Song in Blue

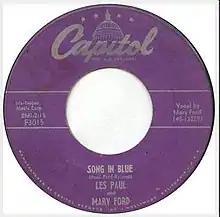
1955 Capitol 45.

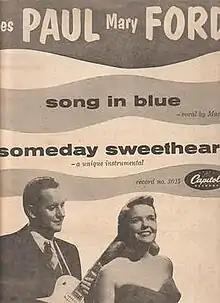
1955 Capitol Records promotional ad for the single.

"Song in Blue" is a 1955 song co-written by Les Paul and recorded by Les Paul and Mary Ford. The song was released as a single.